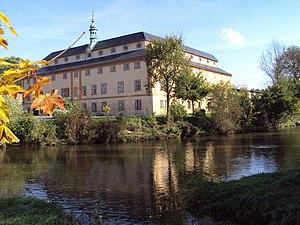
Horní Police est une commune du district et de la région de Liberec, en République tchèque. Sa population s'élevait à 683 habitants en 2018.